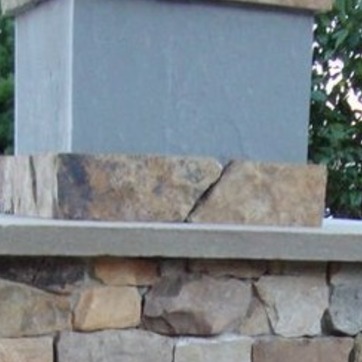
Material: stone